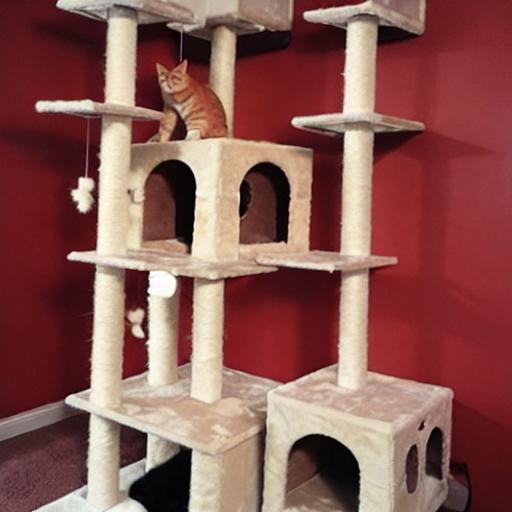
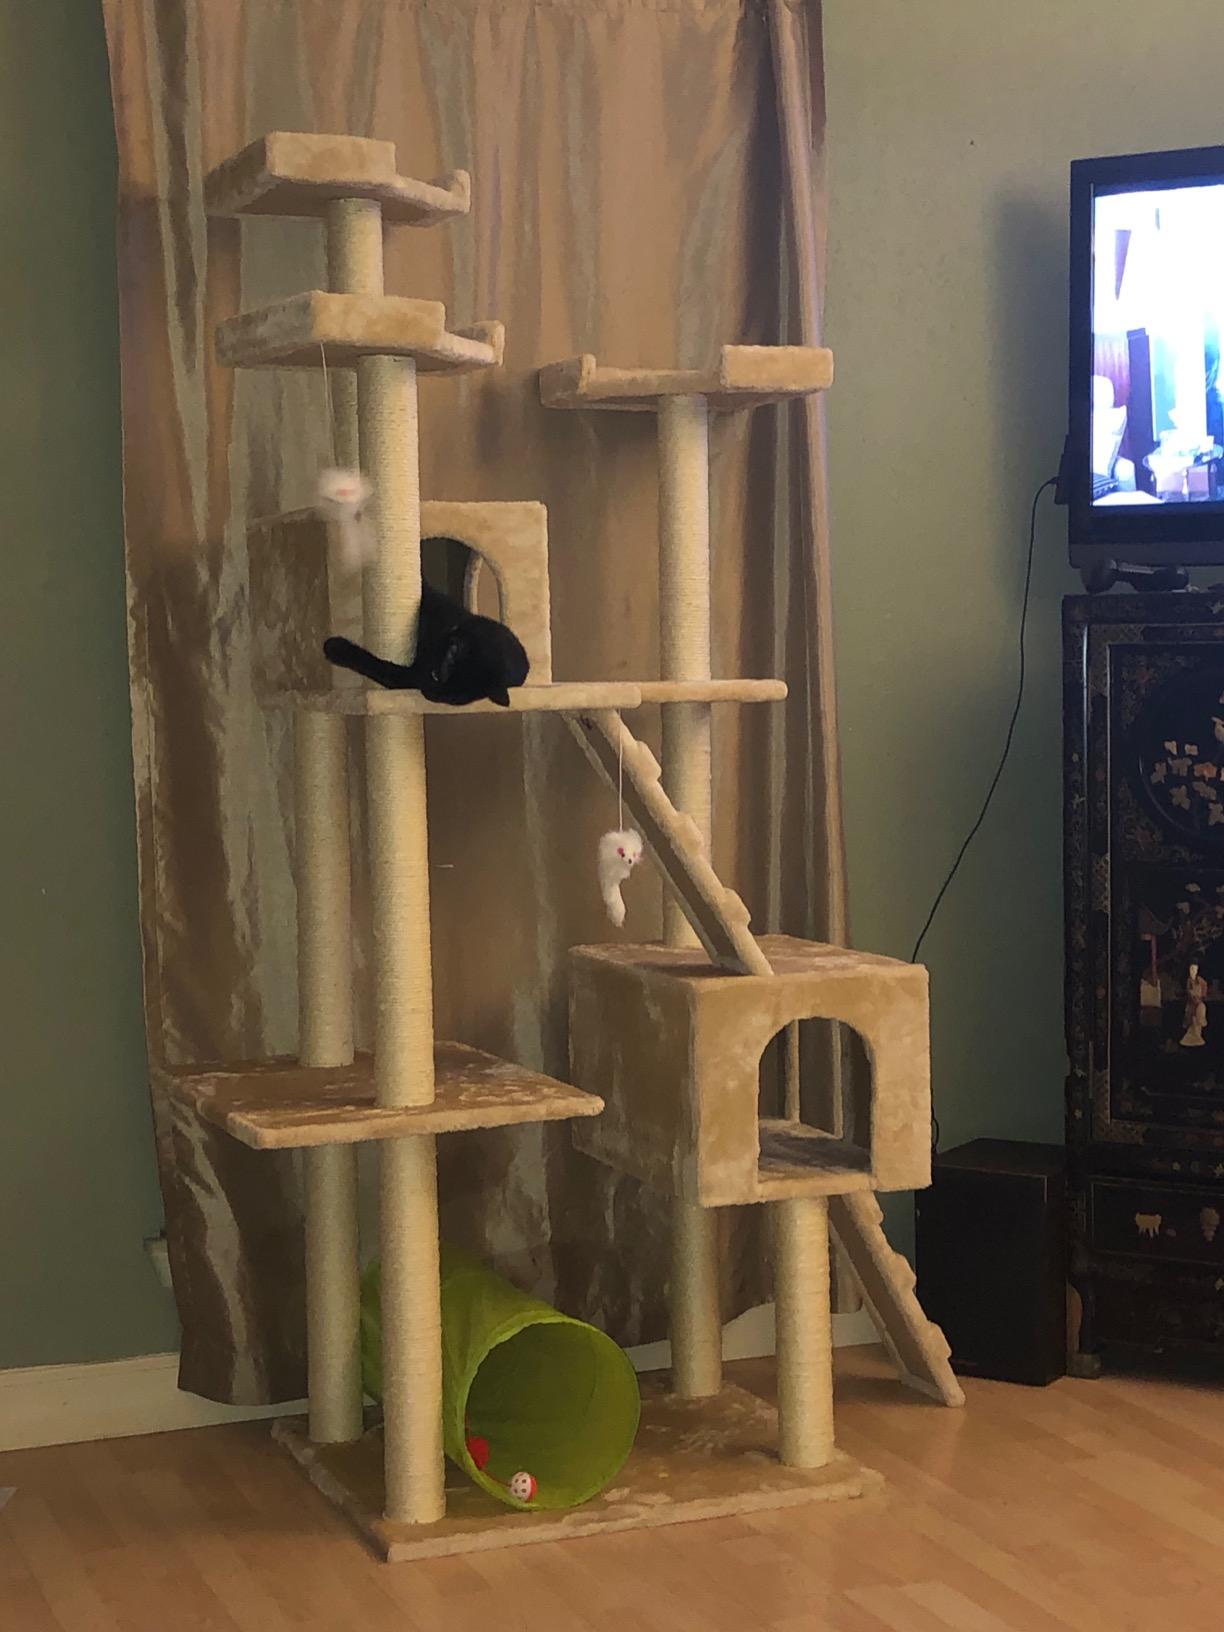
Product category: items_cat tree
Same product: no